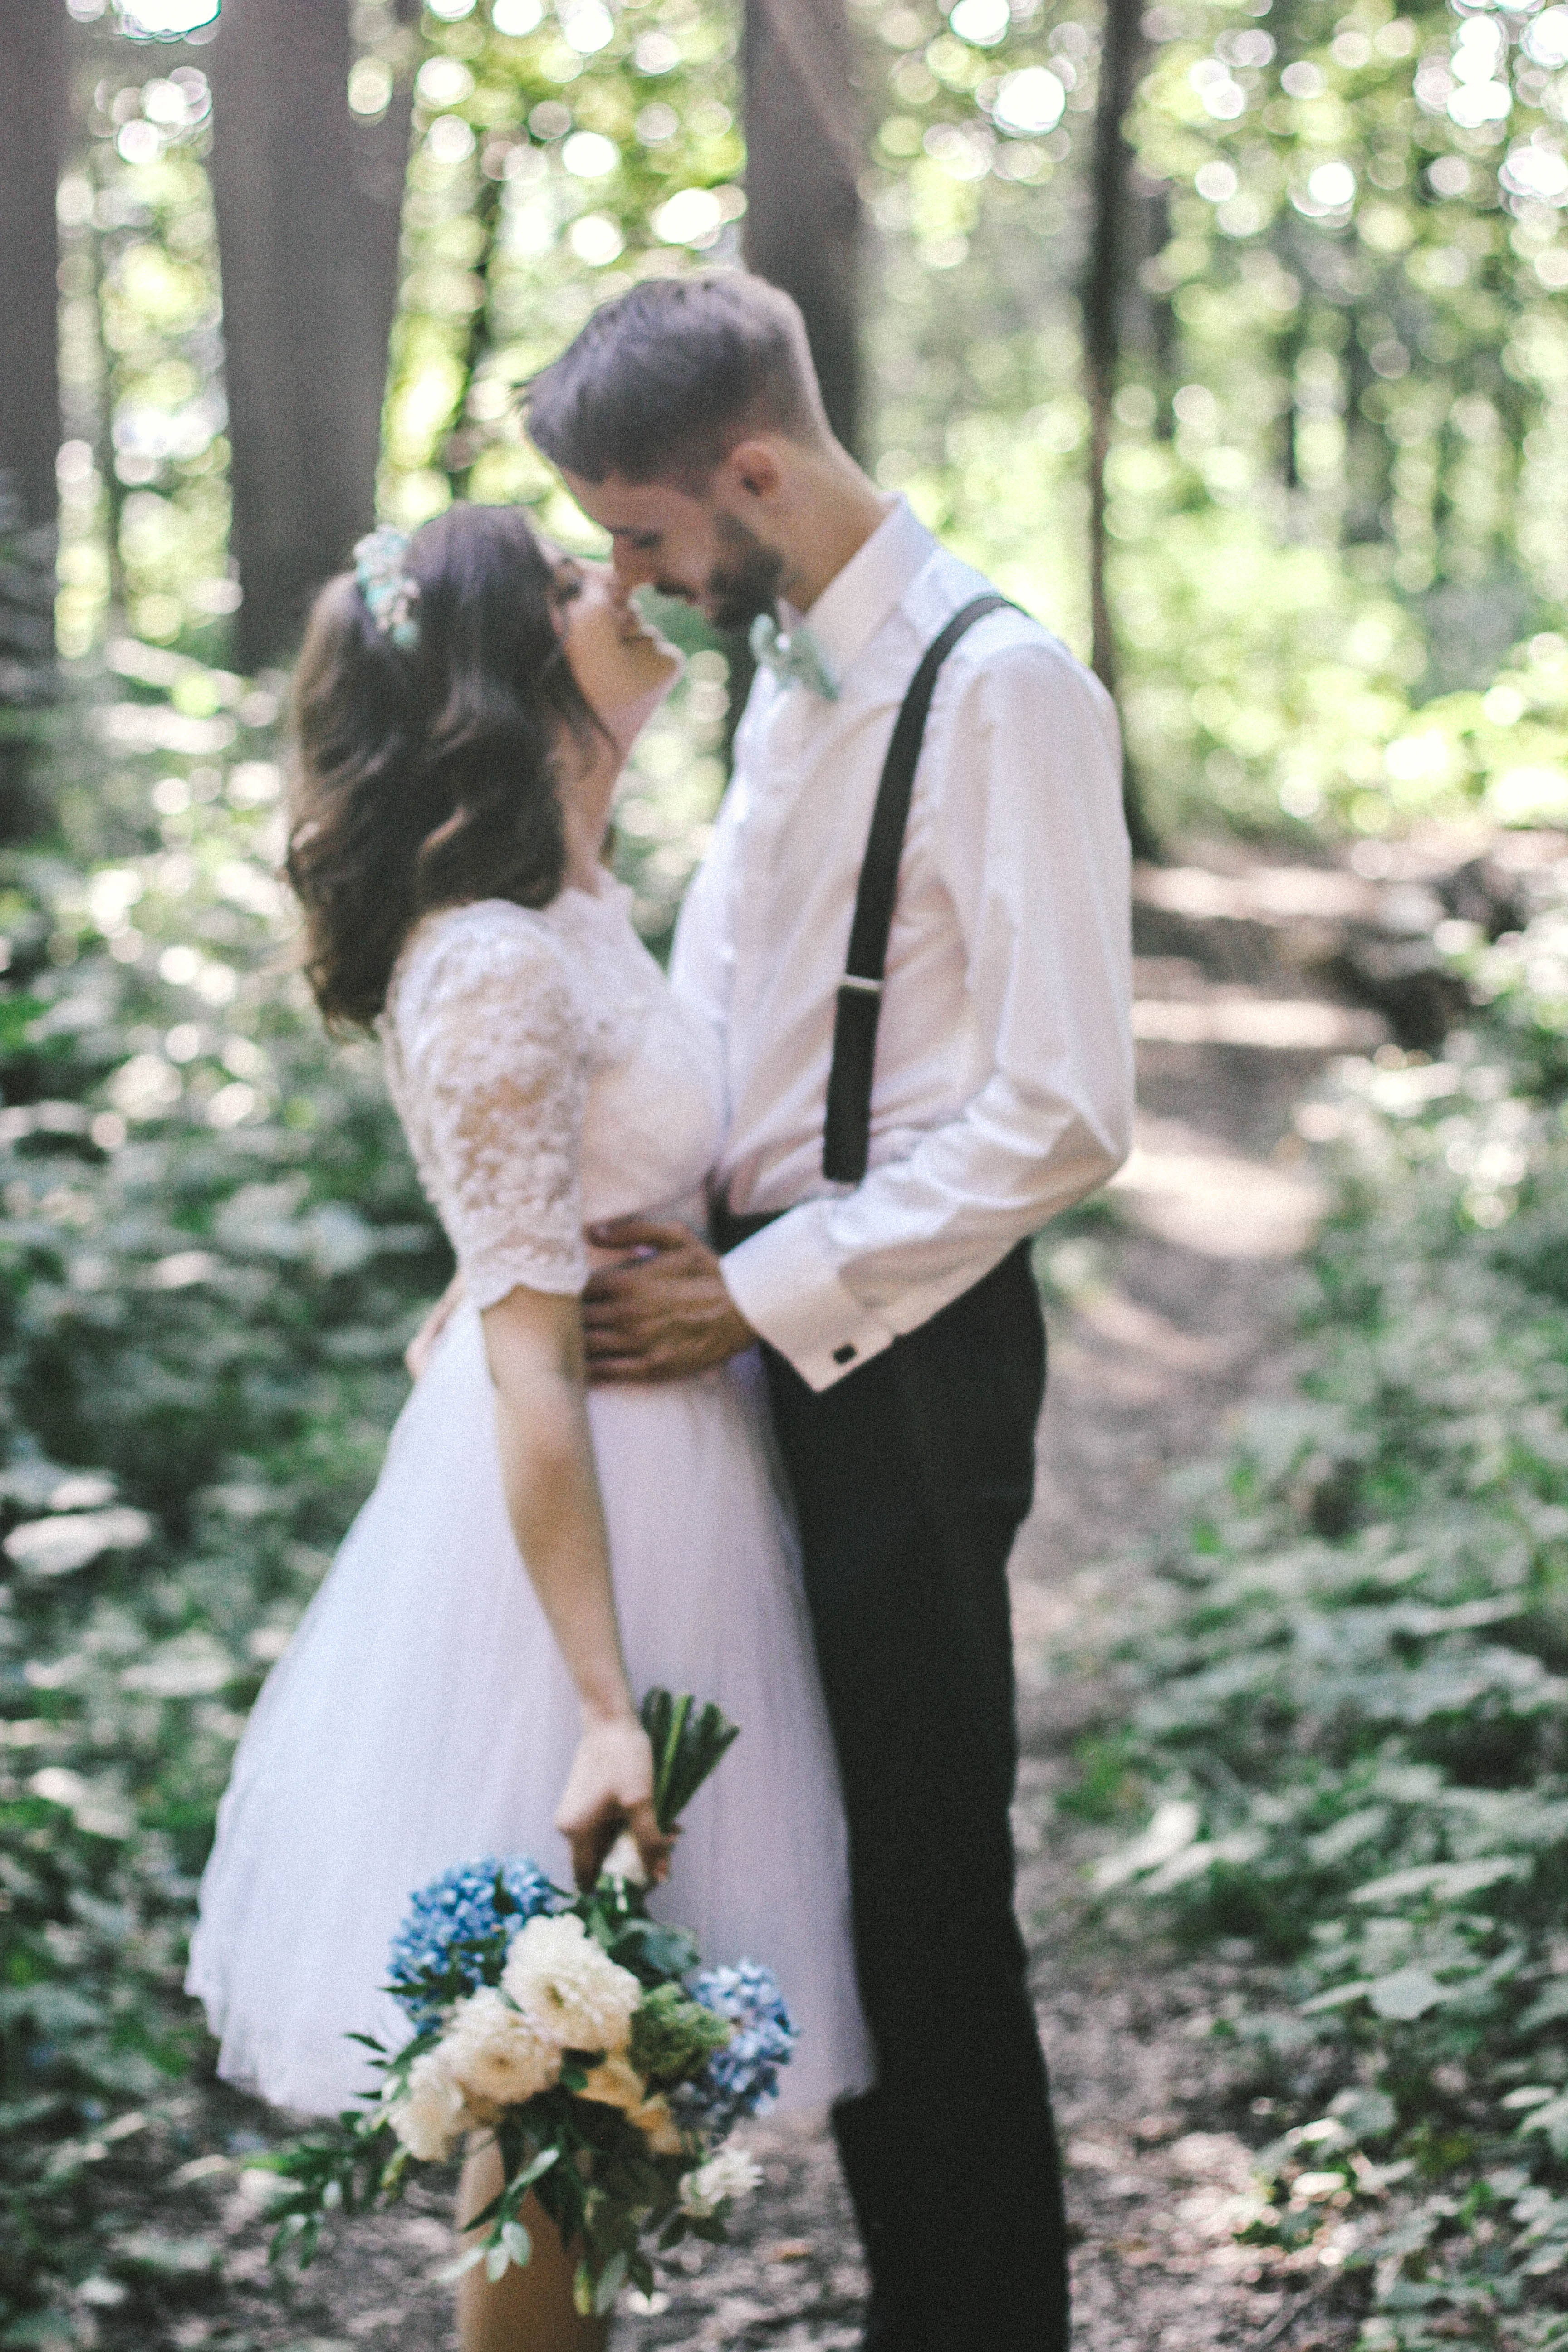
bride, photograph, wedding dress, bridal clothing, romance, woodland, wedding, gown, dress, ceremony, botany, formal wear, forest, interaction, love, tree, photography, event, happy, marriage, gesture, plant, flower, bridal accessory